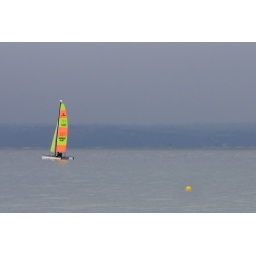
A sailing boat against the backdrop of a fast-approaching storm - off the coast of Brittany at Val Andre